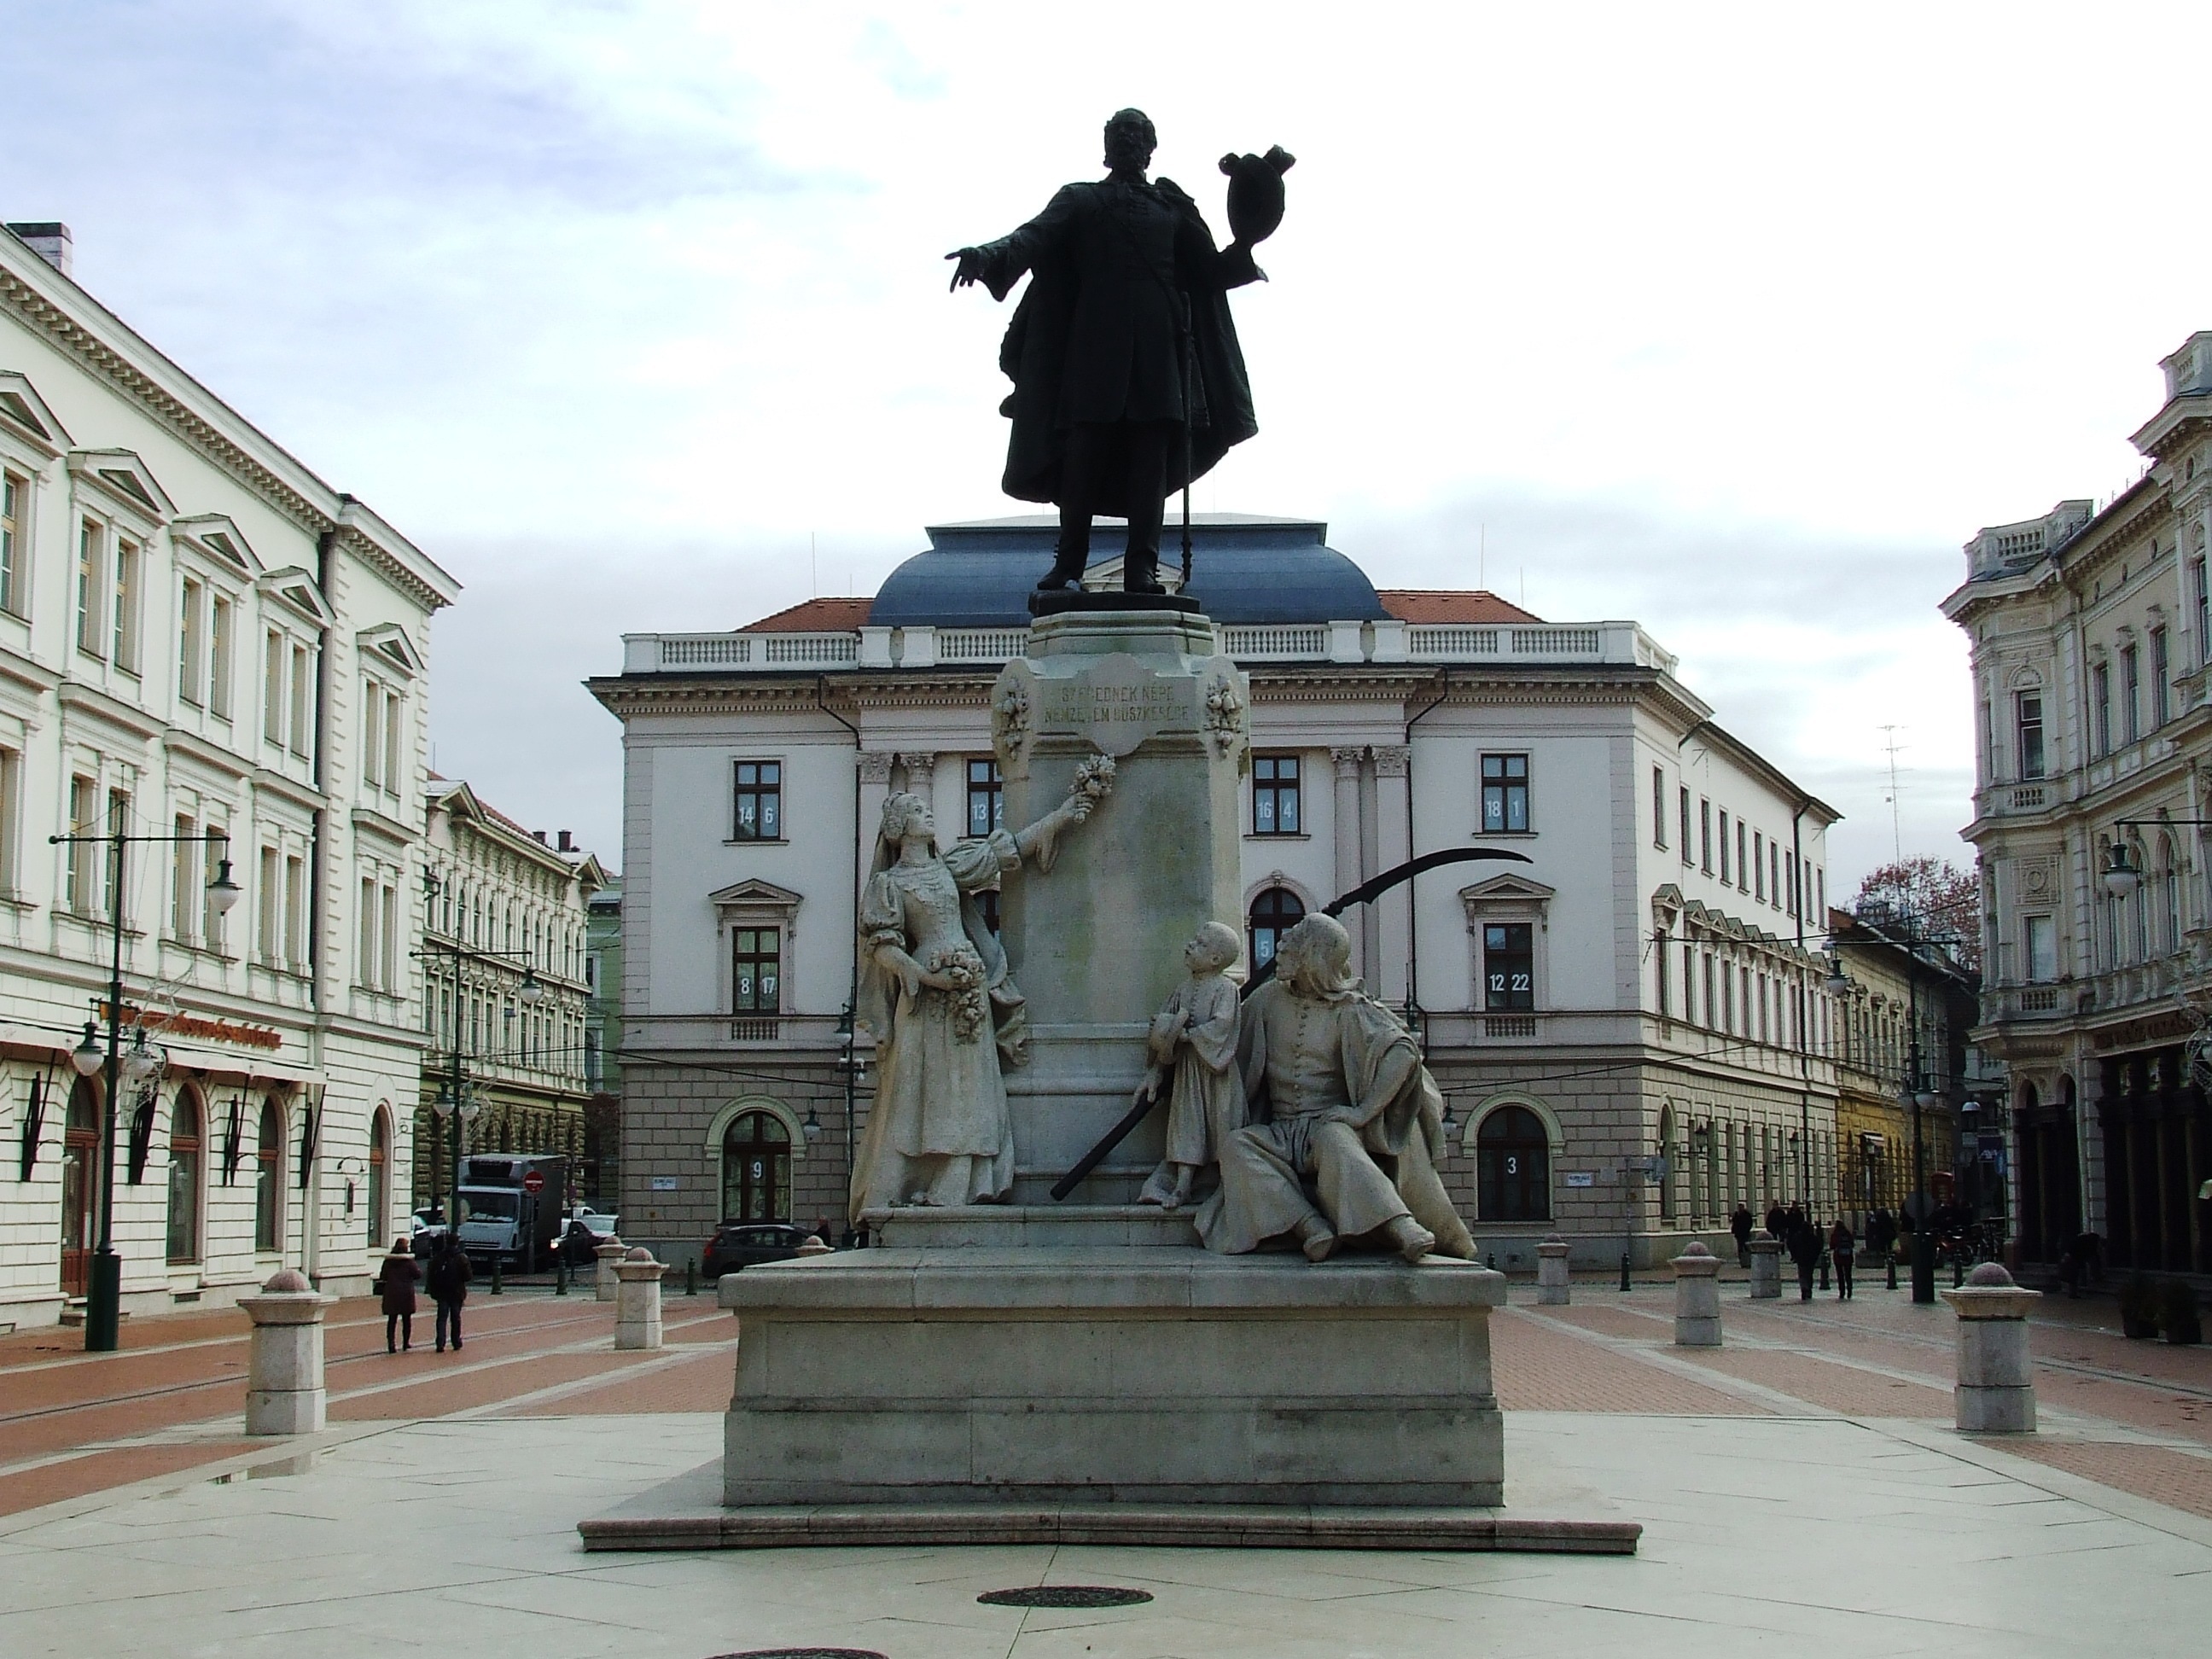
architecture, town, palace, monument, statue, plaza, landmark, facade, tourism, sculpture, art, fountain, town square, kossuth, water feature, szeged hungary, 1848, human settlement